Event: Nepal Earthquake
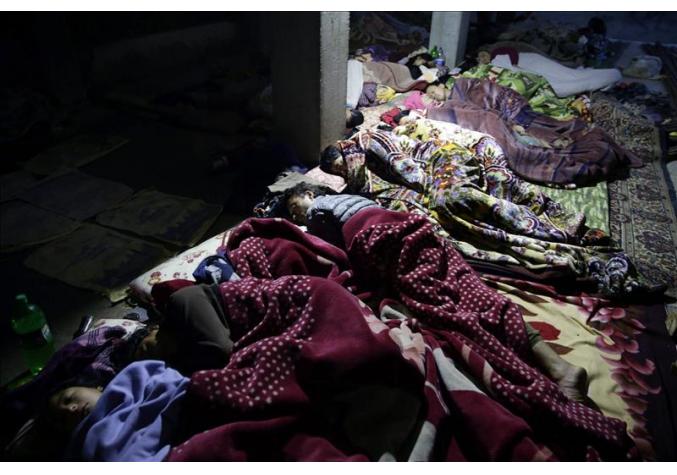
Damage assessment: no_damage